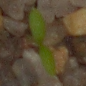
Label: common_chickweed